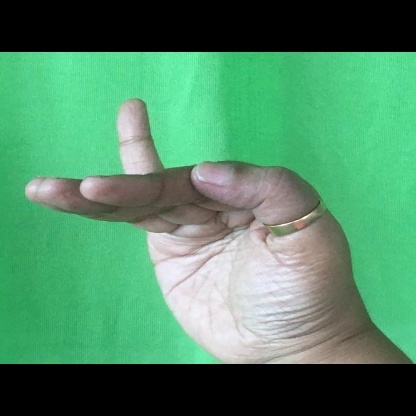
Mudra: Hamsapaksha